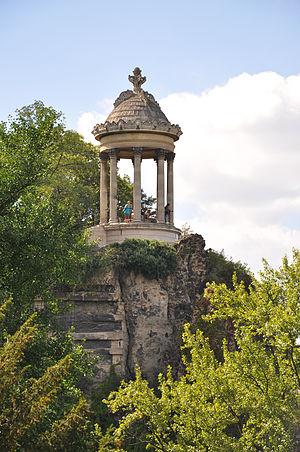
L'île du Belvédère est une île située sur le lac du parc des Buttes-Chaumont, dans le 19ᵉ arrondissement de Paris. D'une superficie d'environ 6 700 m², elle est reliée à la berge par deux ponts : à l'ouest par le pont des Suicidés, en pierre, et au sud par une passerelle suspendue, en bois.